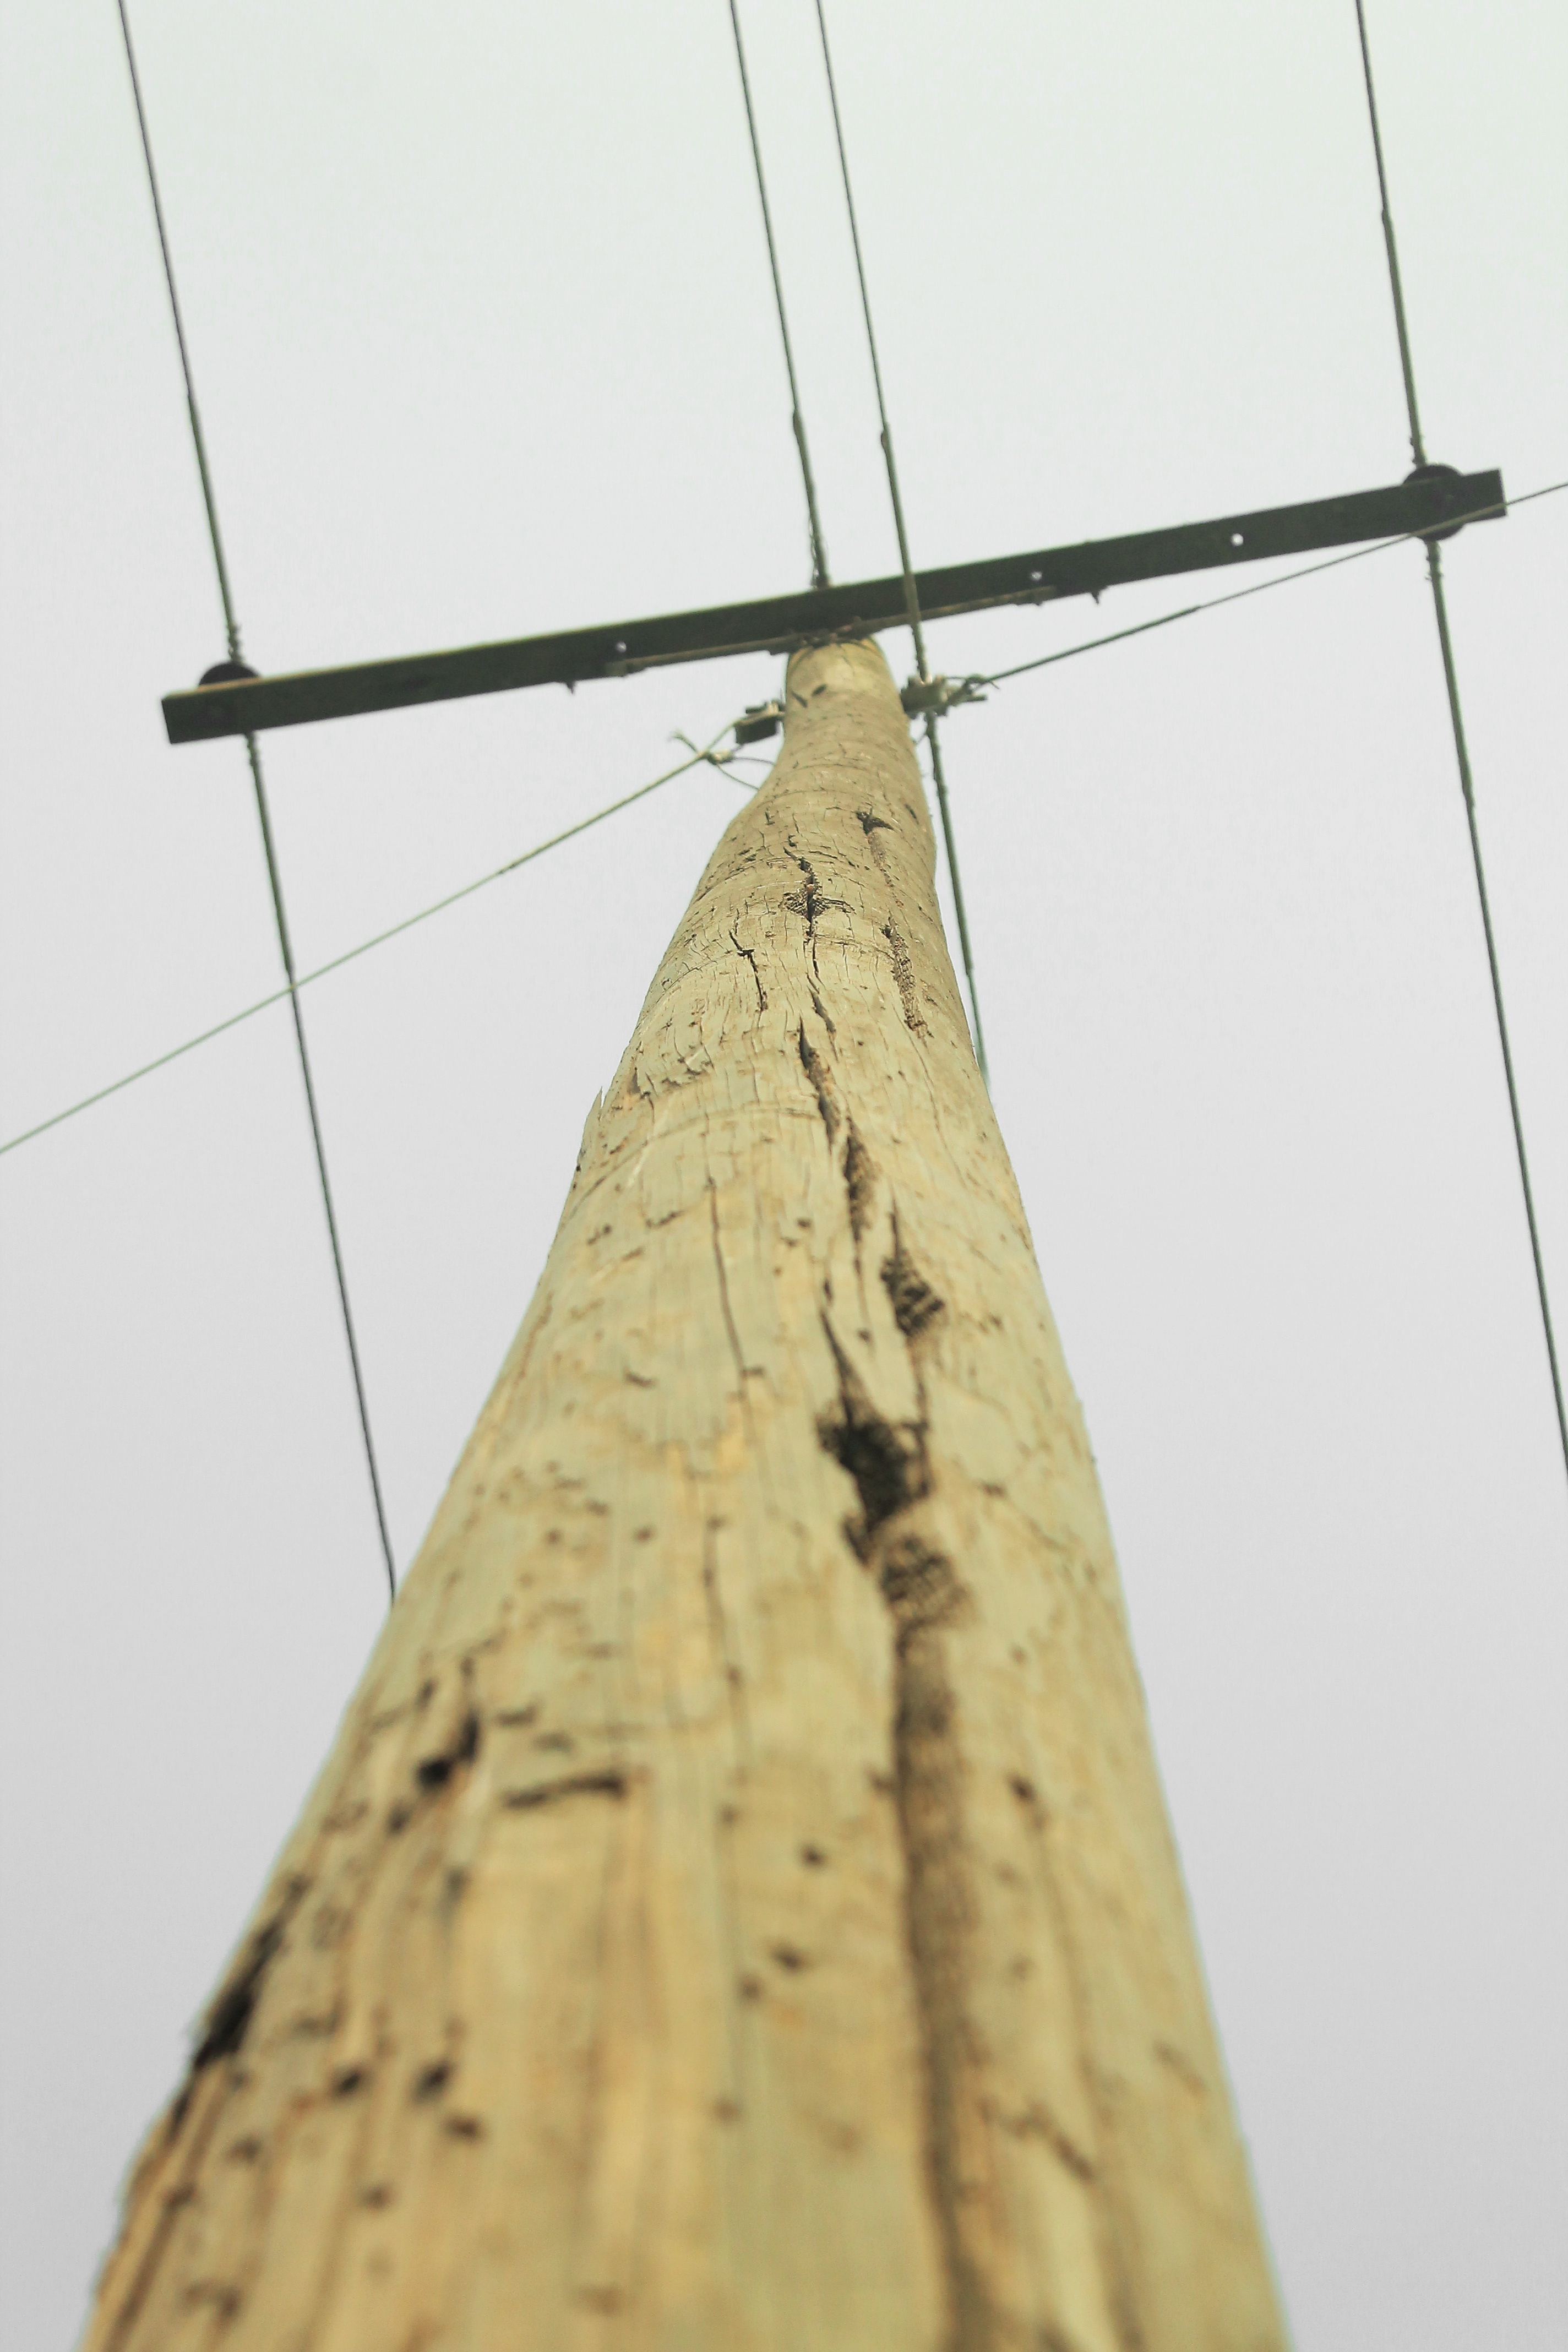
wood, wind, wire, line, high, tower, mast, electrical, consumption, electricity, energy, power, lights, cables, electric, connection, shape, charge, supply, dangerous, voltage, volts, old technology, electrical wires, wooden poles, amps